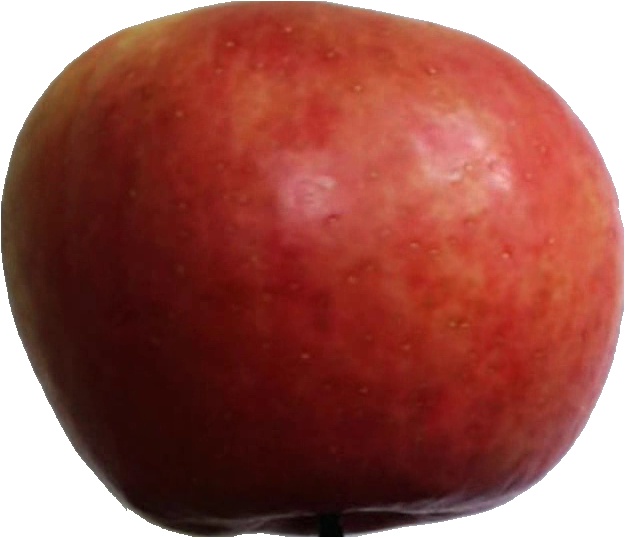
Label: apple_crimson_snow_1